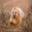
Label: seal